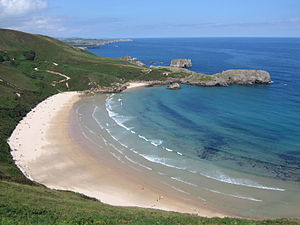
Asturien / Geografi og klima
Torimbia stranden ved Llanes.
Asturien er en selvstyrende enhed i det nordvestlige Spanien.